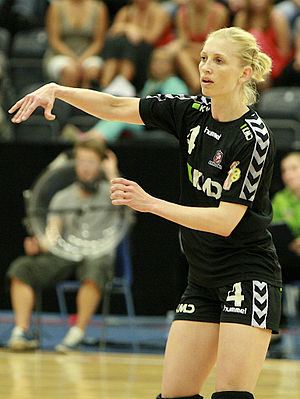
Louise Mortensen
Louise Mortensen fra Aalborg DH.
Louise Mortensen er en dansk tidligere håndboldspiller.